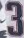
Number: 3